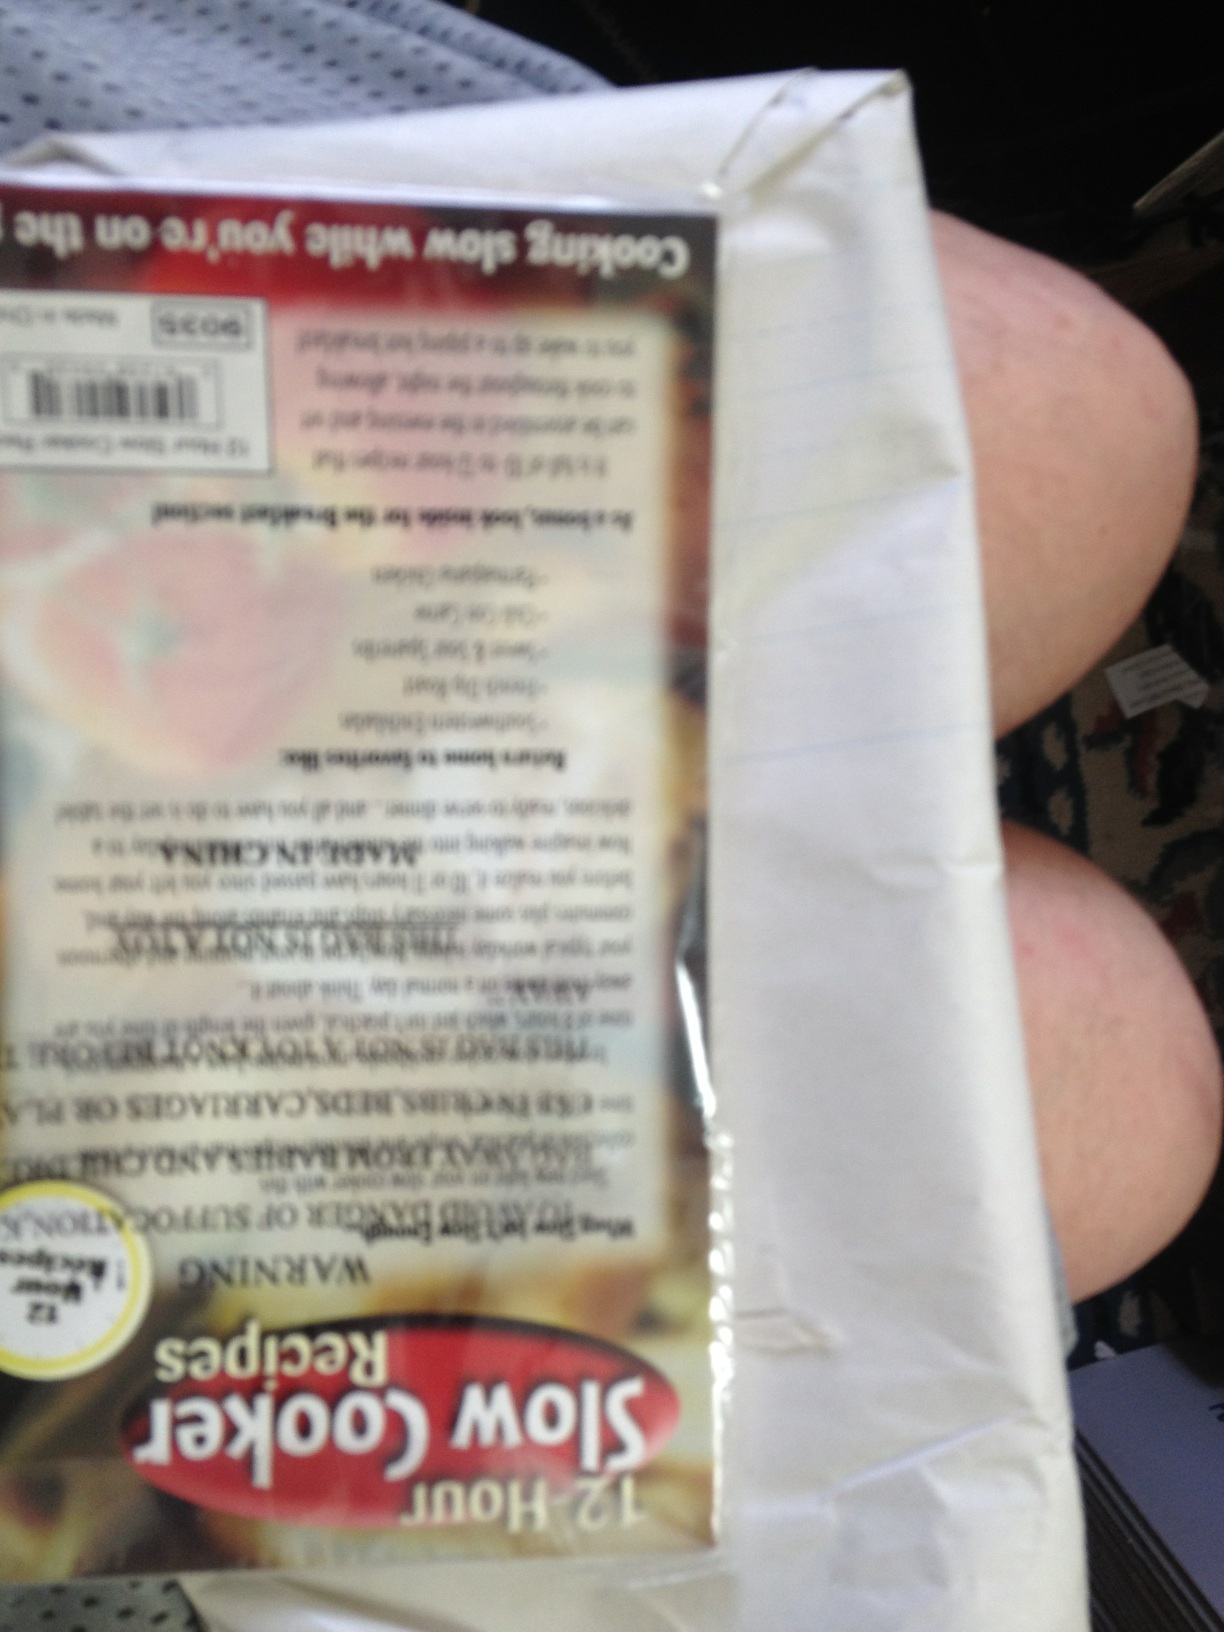Question: What is the title of this book?
Answer: 12 hour slow cooker recipes